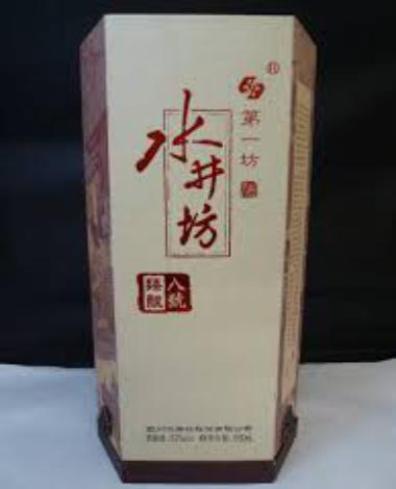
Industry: Food